Triple Kirks

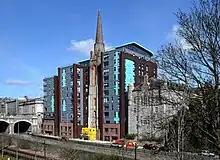
Spire in 2023, emerging from the completed "The Point" development.

In Aberdeen the Disruption had been anticipated and a local committee had taken the initiative in April 1843 of purchasing an old weaving factory which had been derelict since 1830. As the purchasing agent left the estate agent's offices he met someone arriving from the established church attempting to block the sale by making their own purchase. The factory was demolished and a famous Aberdeen architect, Archibald Simpson, was appointed. To save cost he arranged for one building to encompass the three separate congregations – from the East and West parishes of the Kirk of St Nicholas (which had been separately occupying its chancel and nave) and from the newly built South Church in Belmont Street. A high proportion of the parishioners were expected to be coming out and there was to be capacity for all of them. The three churches had entirely separate facilities but there was one shared spire with a design based on that of St. Elizabeth's Church, Marburg. All building was completed by early 1844.